Canbelego

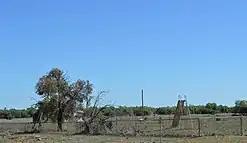
Abandoned playground at Canbelego (2017)

Canbelego did not have local government, before 1958, and lay within the Unincorporated Western Division; it was in some ways a company town. That had advantages; the mine employed a doctor, who was also allowed to have a private practice in the village; the company provided a small hospital, in 1908, and a library, in 1907; and the village's electricity supply originally came from the mine. The surface employees of the mine also fought fires in the village. However, not just the village's economy was dependent upon the mine, but most services too. Another disadvantage was that, without local government, the village could only rely on its Progress Committee, or the management of the mine, for advocacy to the New South Wales state government and its departments.